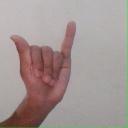
अक्षर: य